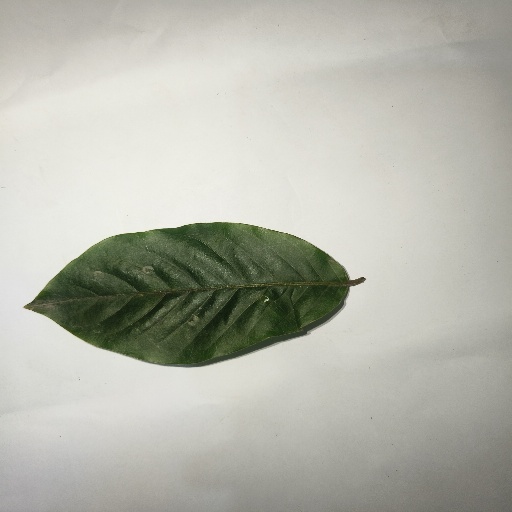
Species: HariTaki
Leaf condition: Shot Hole